Spanish invasion of Portugal (1762)

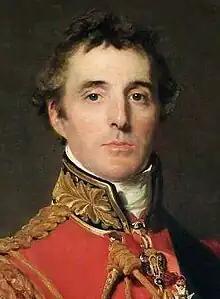
The Duke of Wellington. In 1810, during his campaign against Masséna in Portugal, a British observer noted that "Wellington is acting upon the plans of Comte La Lippe". Several modern historians like Guedela note that "... Count Lippe's methods of making war in 1762 wouldn't be forgotten by Wellington in 1810–11: Wellington had previously read about the Ordenanca and the 1762 war between Portugal and Spain. The King of Portugal ordered his people to attack the Spanish invaders. The inhabitants of villages fled as the Spaniards approached, in the same scorched earth methods used by Wellington in 1810."

The initial Franco-Spanish success in Beira benefited from the strong popular opposition to the regime of the Marquis of Pombal, the ruthless Portuguese prime minister; but the massacres and plunder perpetrated by the invaders – especially by the French – soon incurred the peasants' odium.